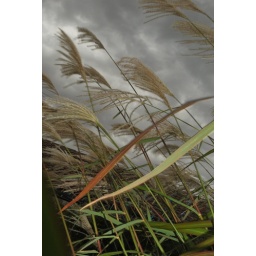
Gusts of wind make these grass flowers dance around. This one taken with the theme of movement in mind.